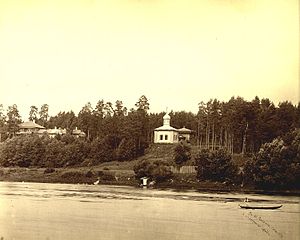
Žvėrynas
Udsigt til Žvėrynas i 1880'erne
Žvėrynas seniūnija er en bydel i Vilnius på Neris' højre bred, vest for Senamiestis, Vilnius' Gamle Bydel, og umiddelbart vest for den litauiske parlamentsbygning Seimas. Neris omkranser Žvėrynas på tre sider, på den fjerde side grænser Žvėrynas seniūnija op til Šnipiškės og Karoliniškės. På den anden side af floden, mod nordvest, ligger Vingio parkas i Vilkpėdė seniūnija.